John Fetterman

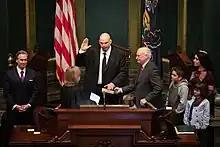
Fetterman being sworn in as Lieutenant Governor in 2019 in the Pennsylvania State Senate chamber.

Fetterman ran for mayor of Braddock against the incumbent, Pauline Abdullah, in 2005. With backing from the town's young residents, he won the Democratic primary by a single vote. Fetterman won the general election; he did not face a Republican opponent.